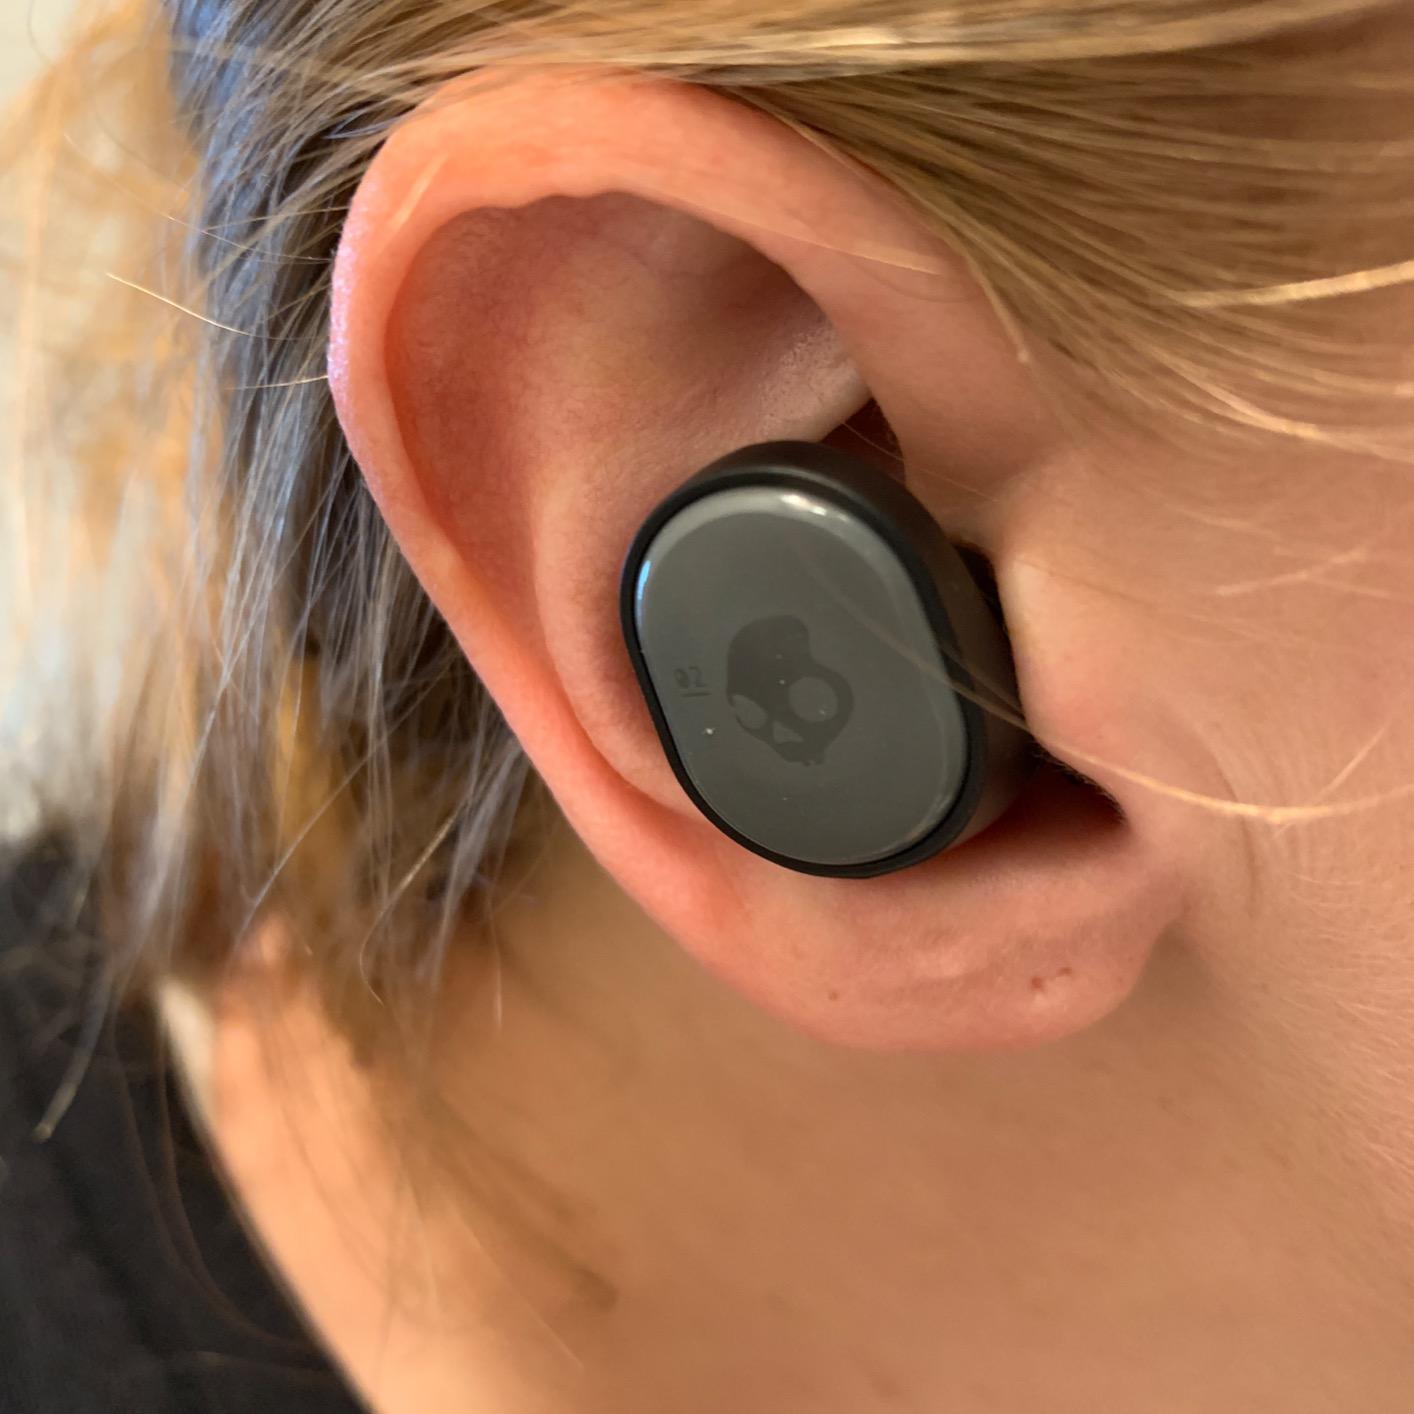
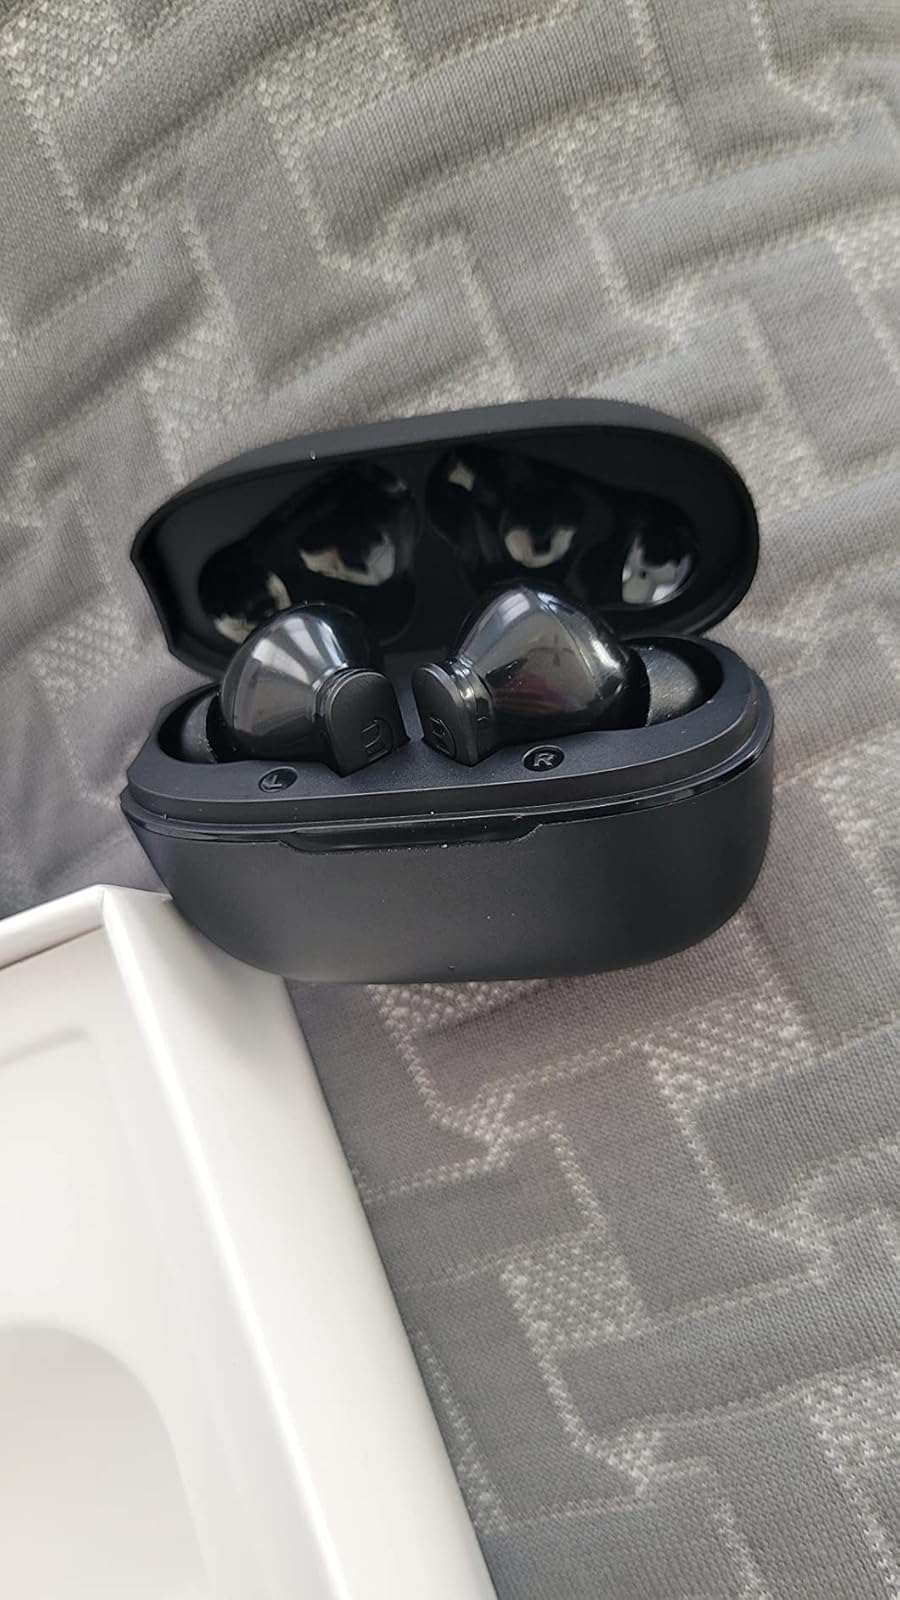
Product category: earbuds
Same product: no